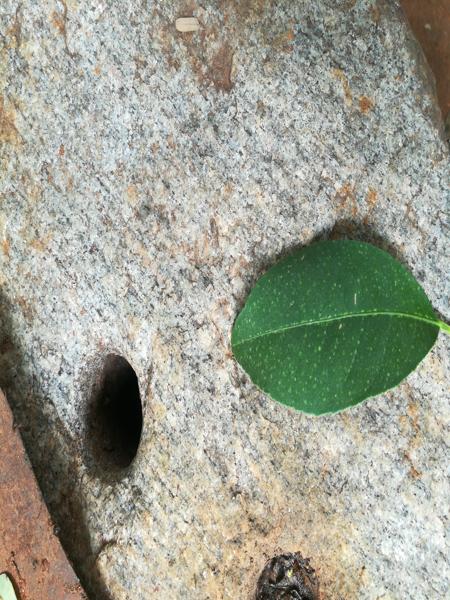
Plant: Citron lime (herelikai)